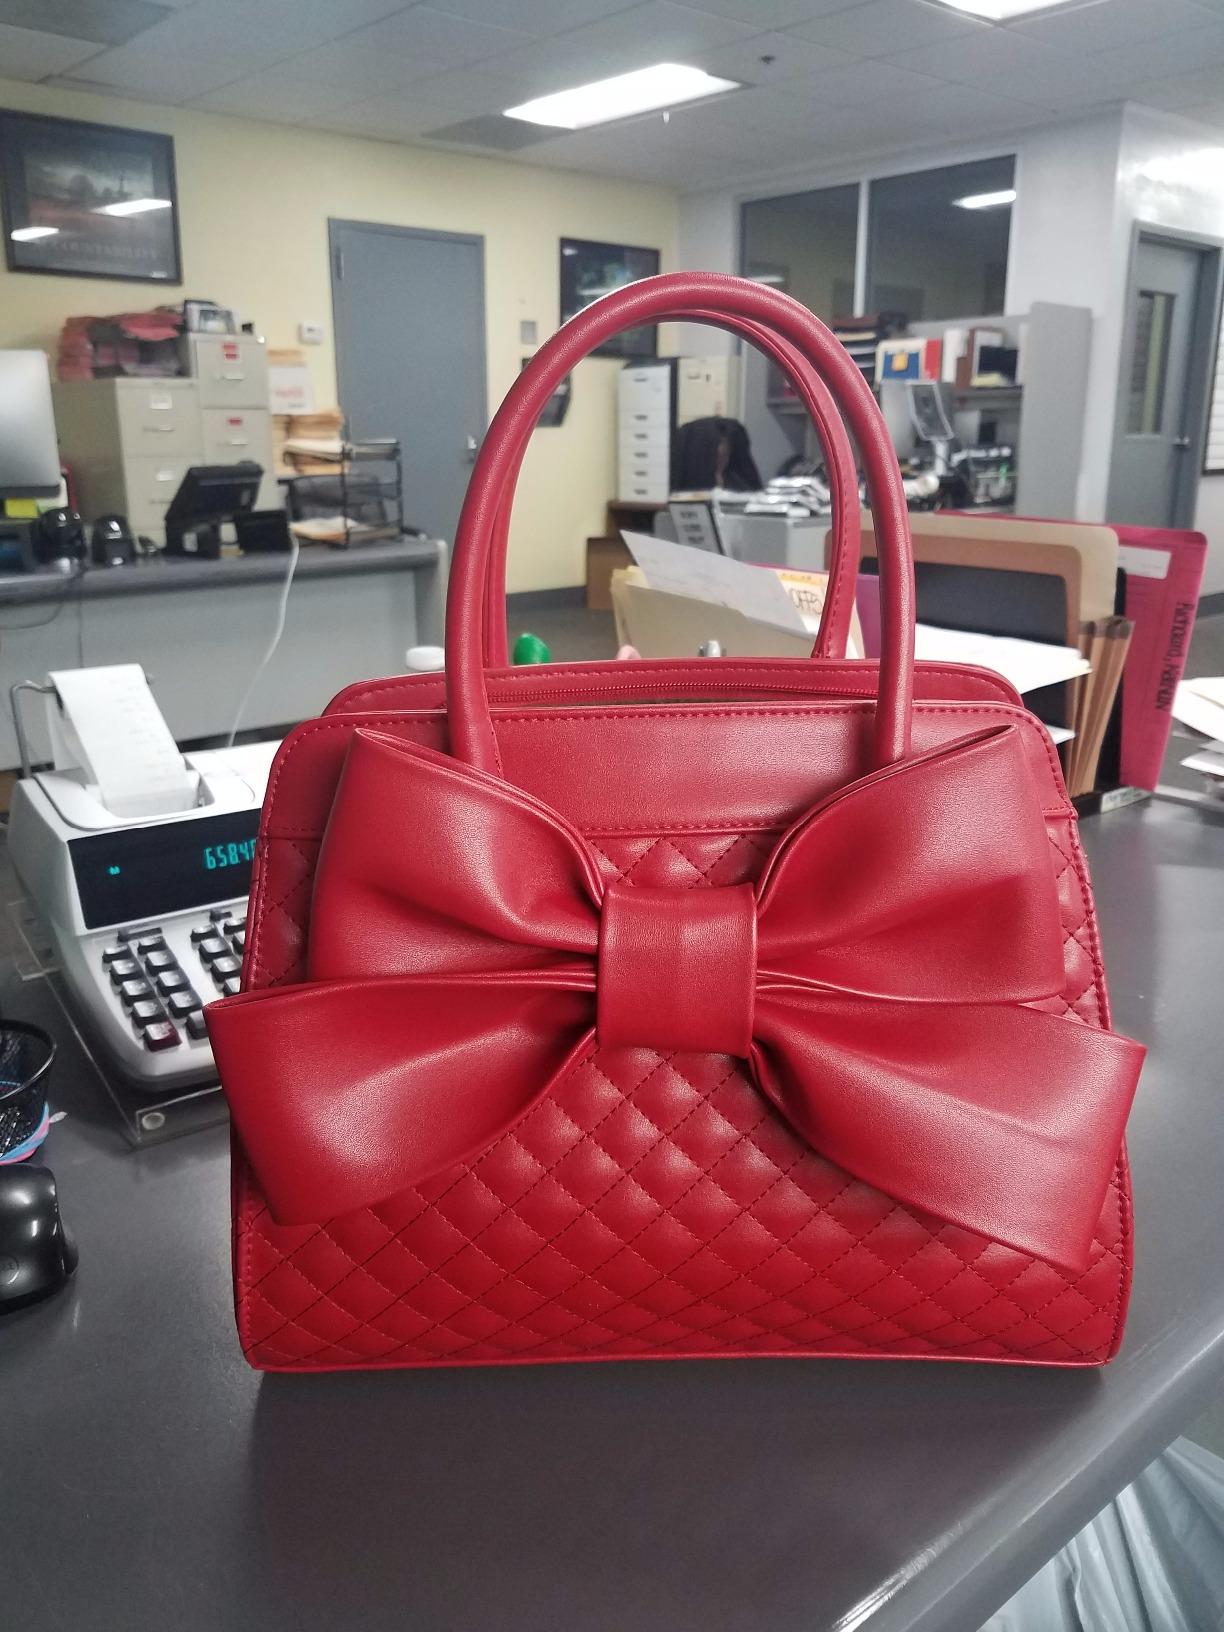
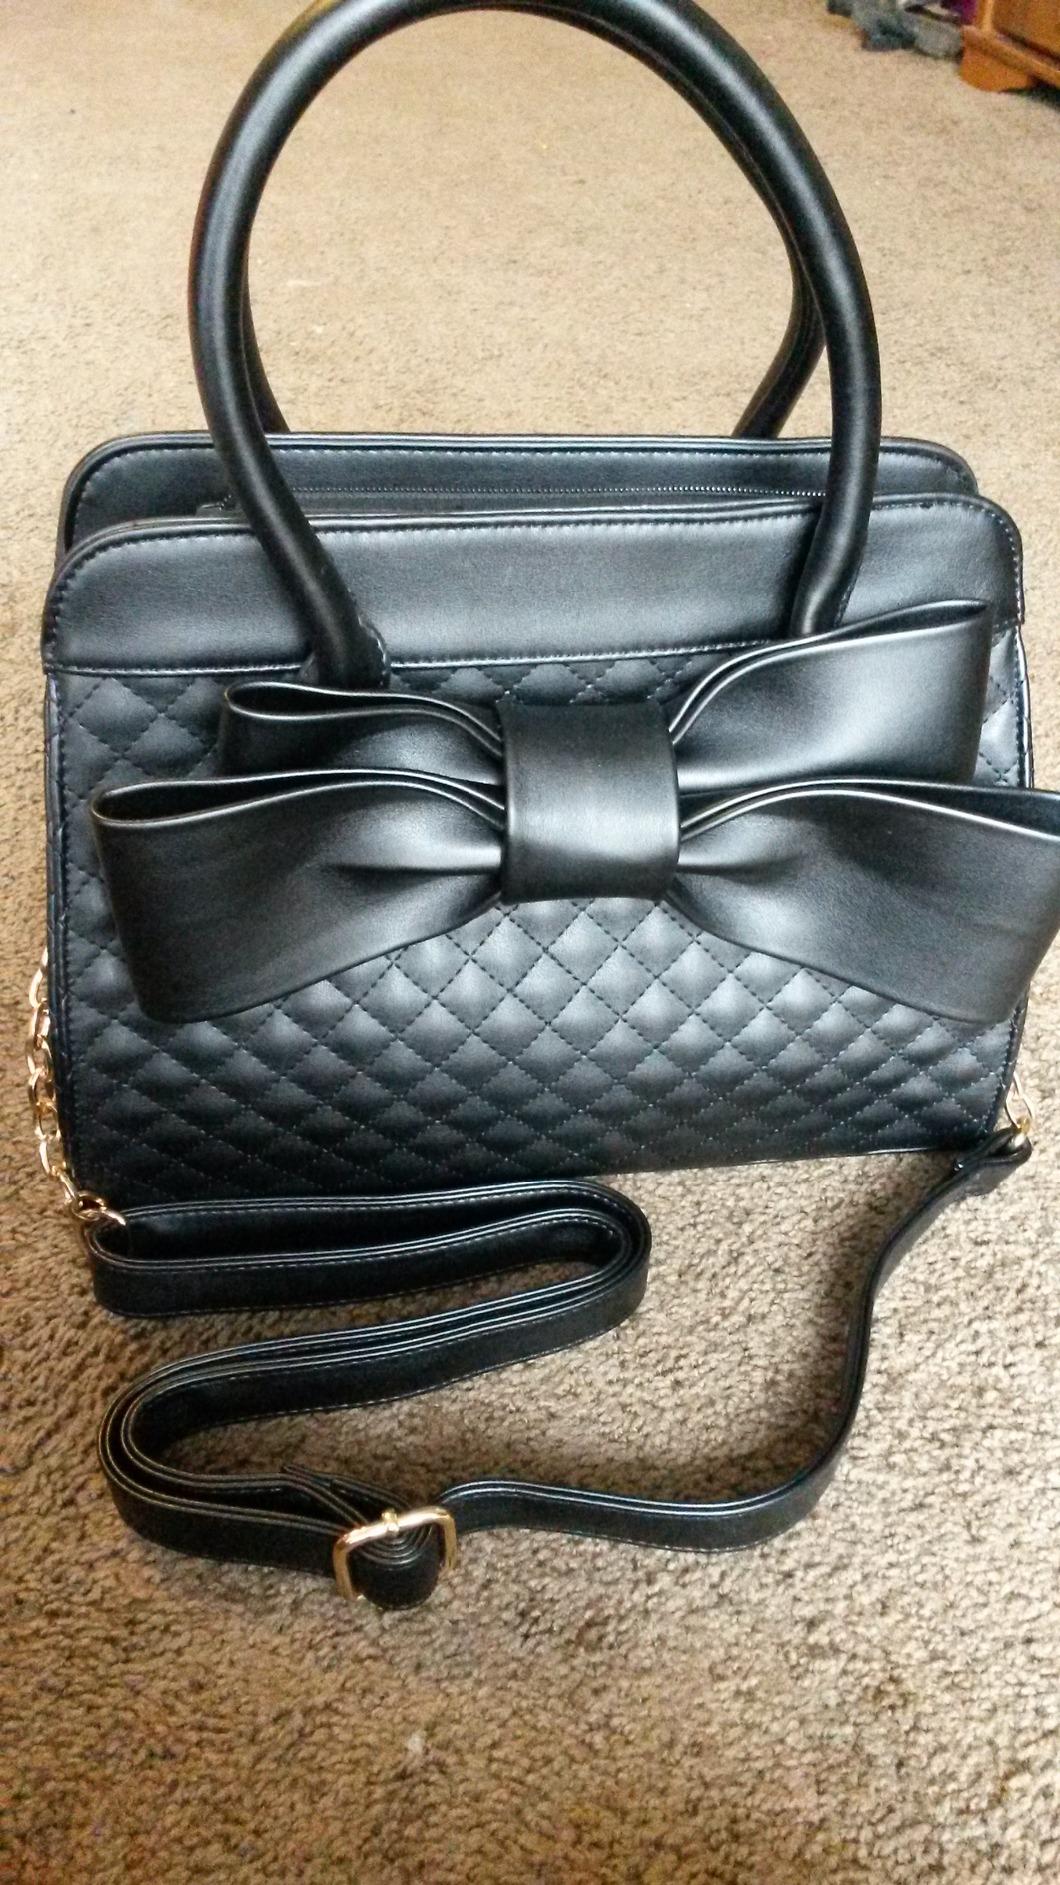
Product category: accessories_handbag
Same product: no